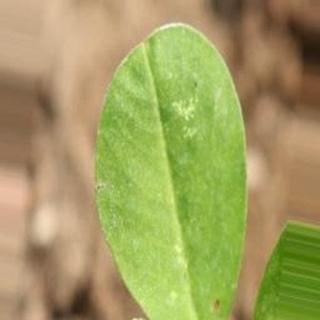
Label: healthy_groundnut